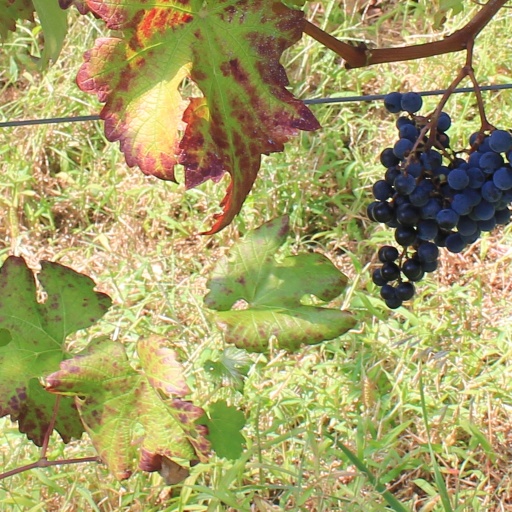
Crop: grape